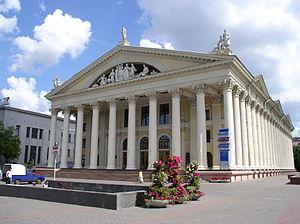
Le musée national des Beaux-Arts de Biélorussie est le plus grand musée de Biélorussie. Situé à Minsk, la capitale, il possède plus de 25 000 sculptures, dessins et tableaux, du XIᵉ au XXᵉ siècle, originaires de toute l'Europe et d'Asie.
La place d'Octobre est une des places principales de la ville de Minsk.